Dhvani Desai

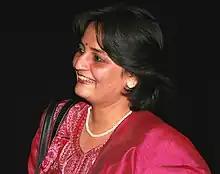

Dhvani Desai is an Indian animation filmmaker, curator and poet. She is best known for her artistic animated films (the Perfect Match) and (The Vicious Circle).